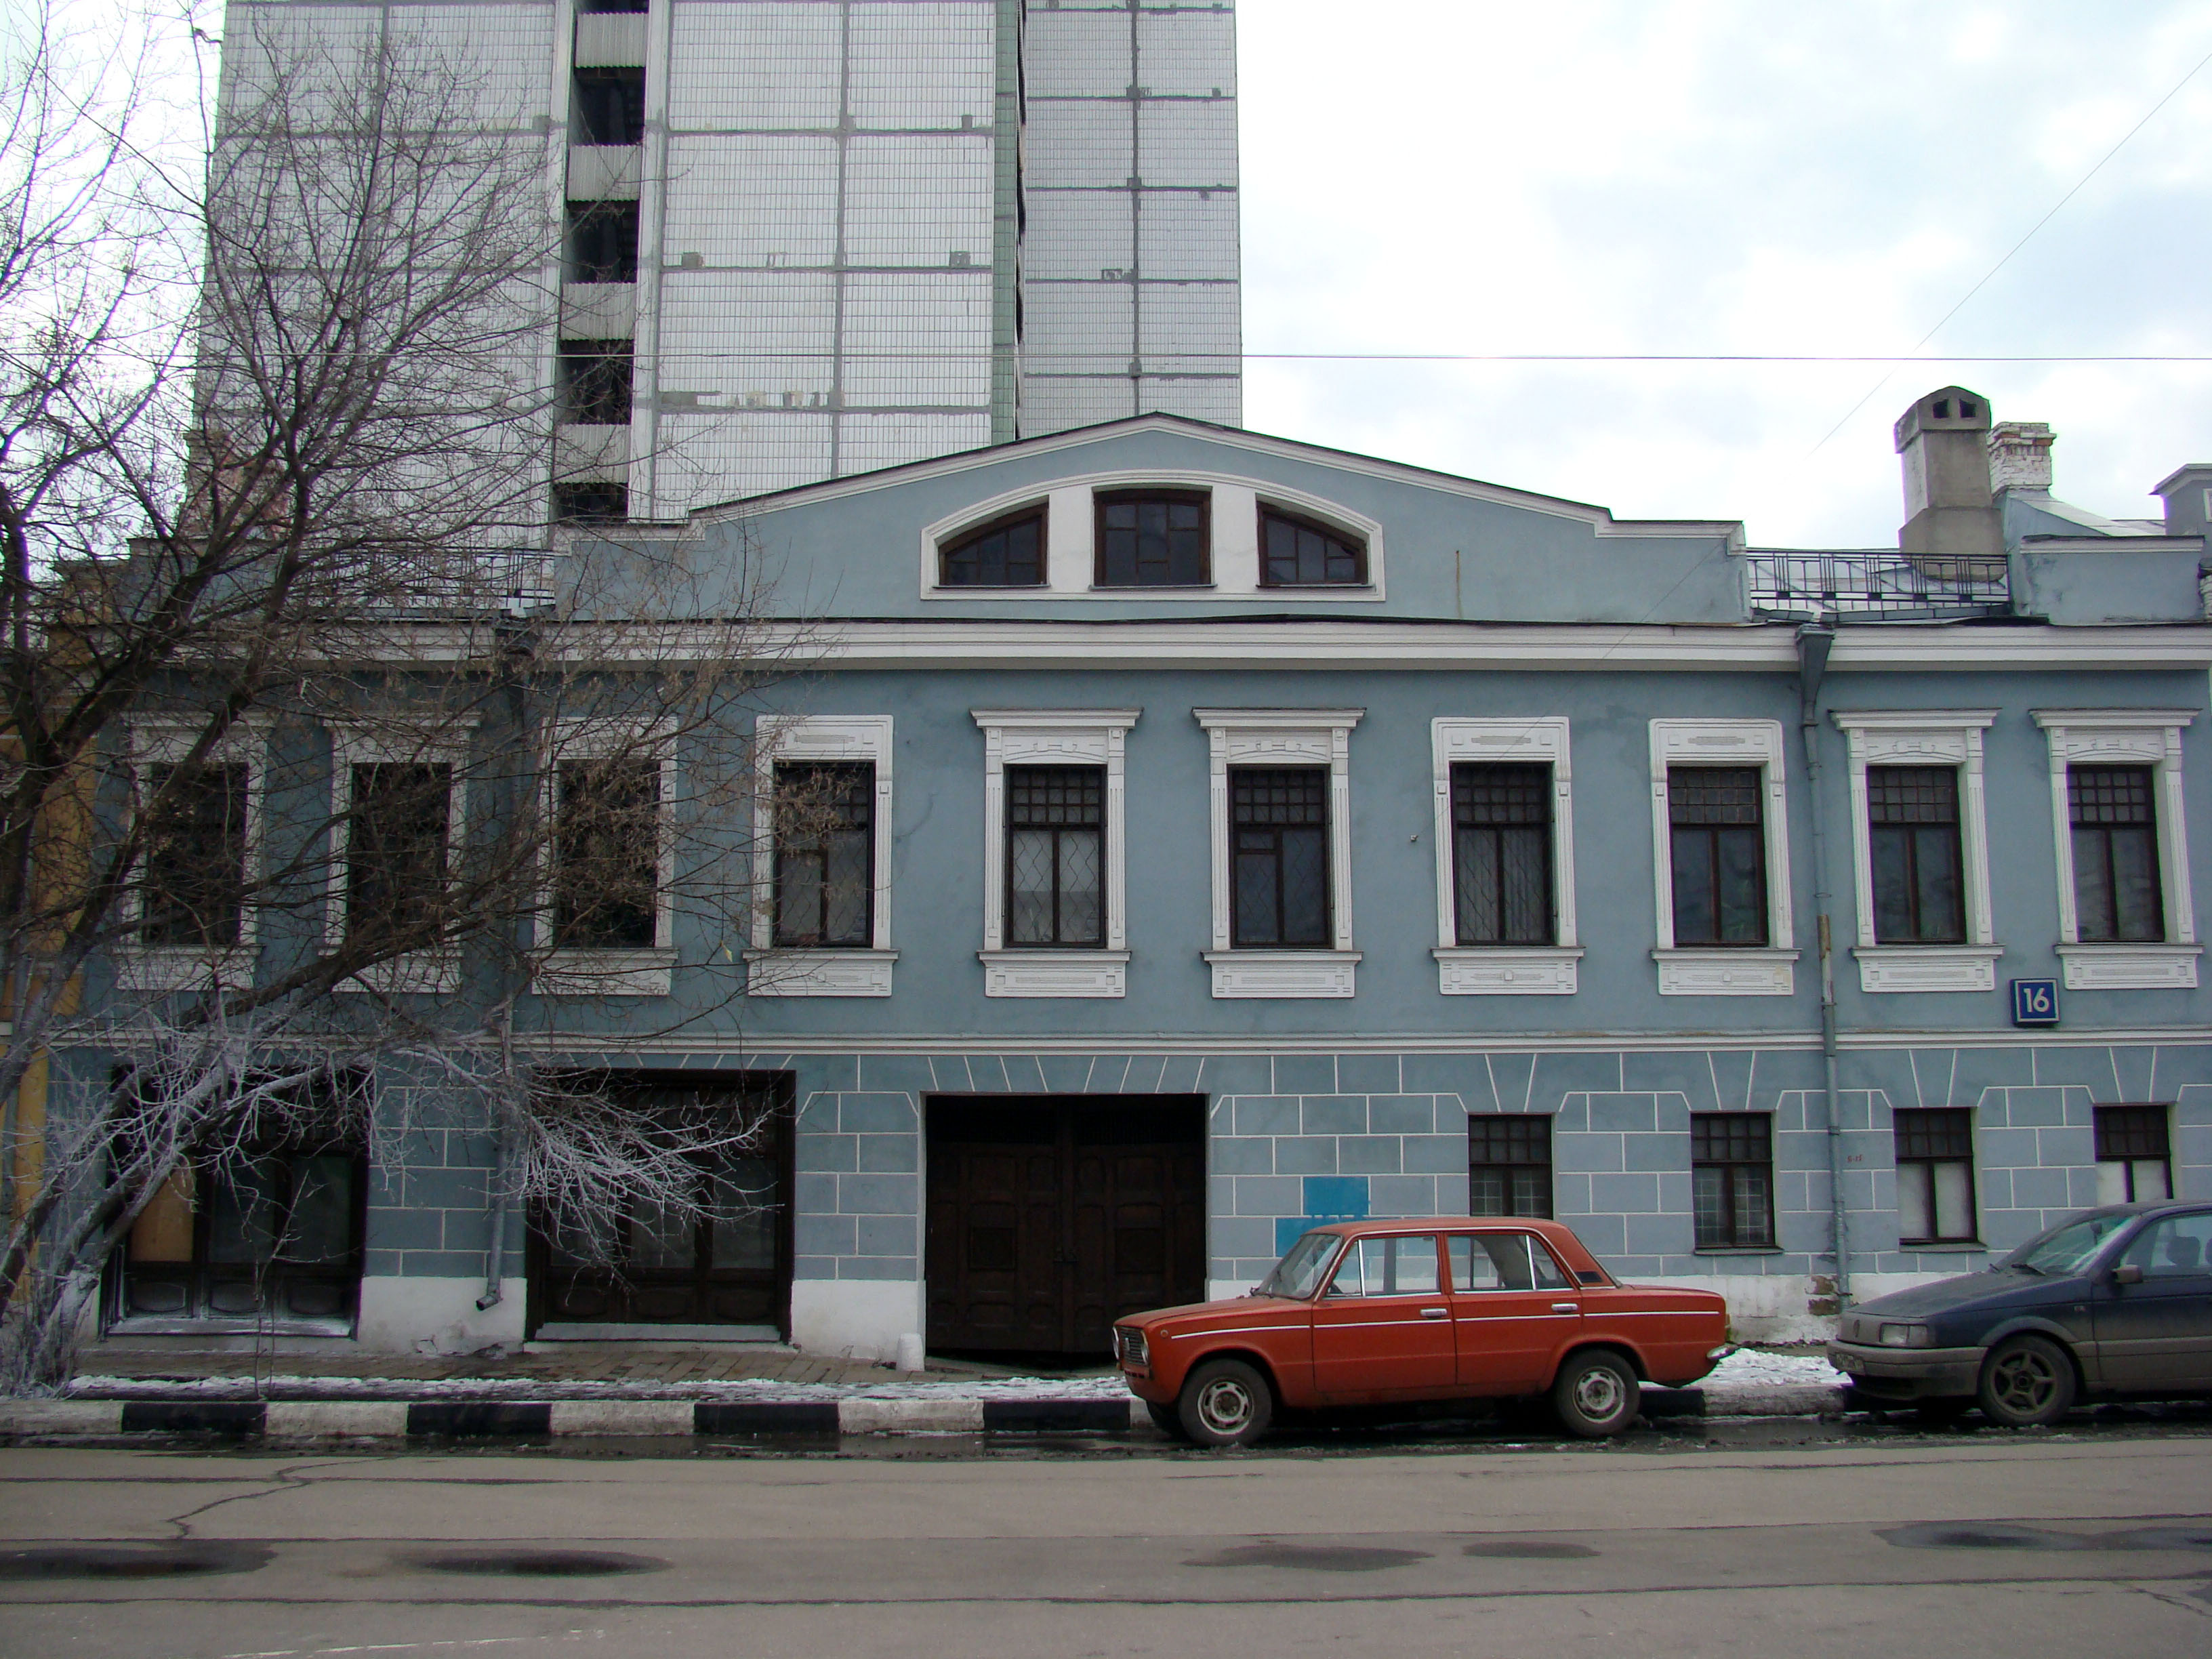
architecture, building, city, cityscape, downtown, facade, sony, moscow, tourist attraction, russia, cityscapes, courthouse, moskau, moscou, dsc, h9, dsch9